Political positions of Leni Robredo

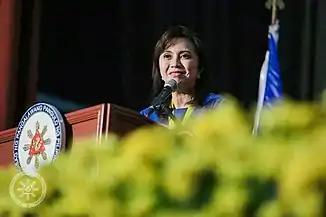
Robredo at the San Sebastian College – Recoletos in Manila, Philippines

Leni Robredo, the 14th Vice President of the Philippines, has held various foreign, domestic, economic, and social positions over the course of her career. She has supported women's rights and women empowerment, human rights, ending endo contractualization, and policies that are pro-poor. As the chairperson of the Liberal Party during her vice presidency, Robredo was the leader of the opposition against President Rodrigo Duterte, taking positions contrary to those of the Duterte administration's policies, opposing federalism and charter change, the reimposition of the death penalty, warmer relations with China, and the war on drugs.